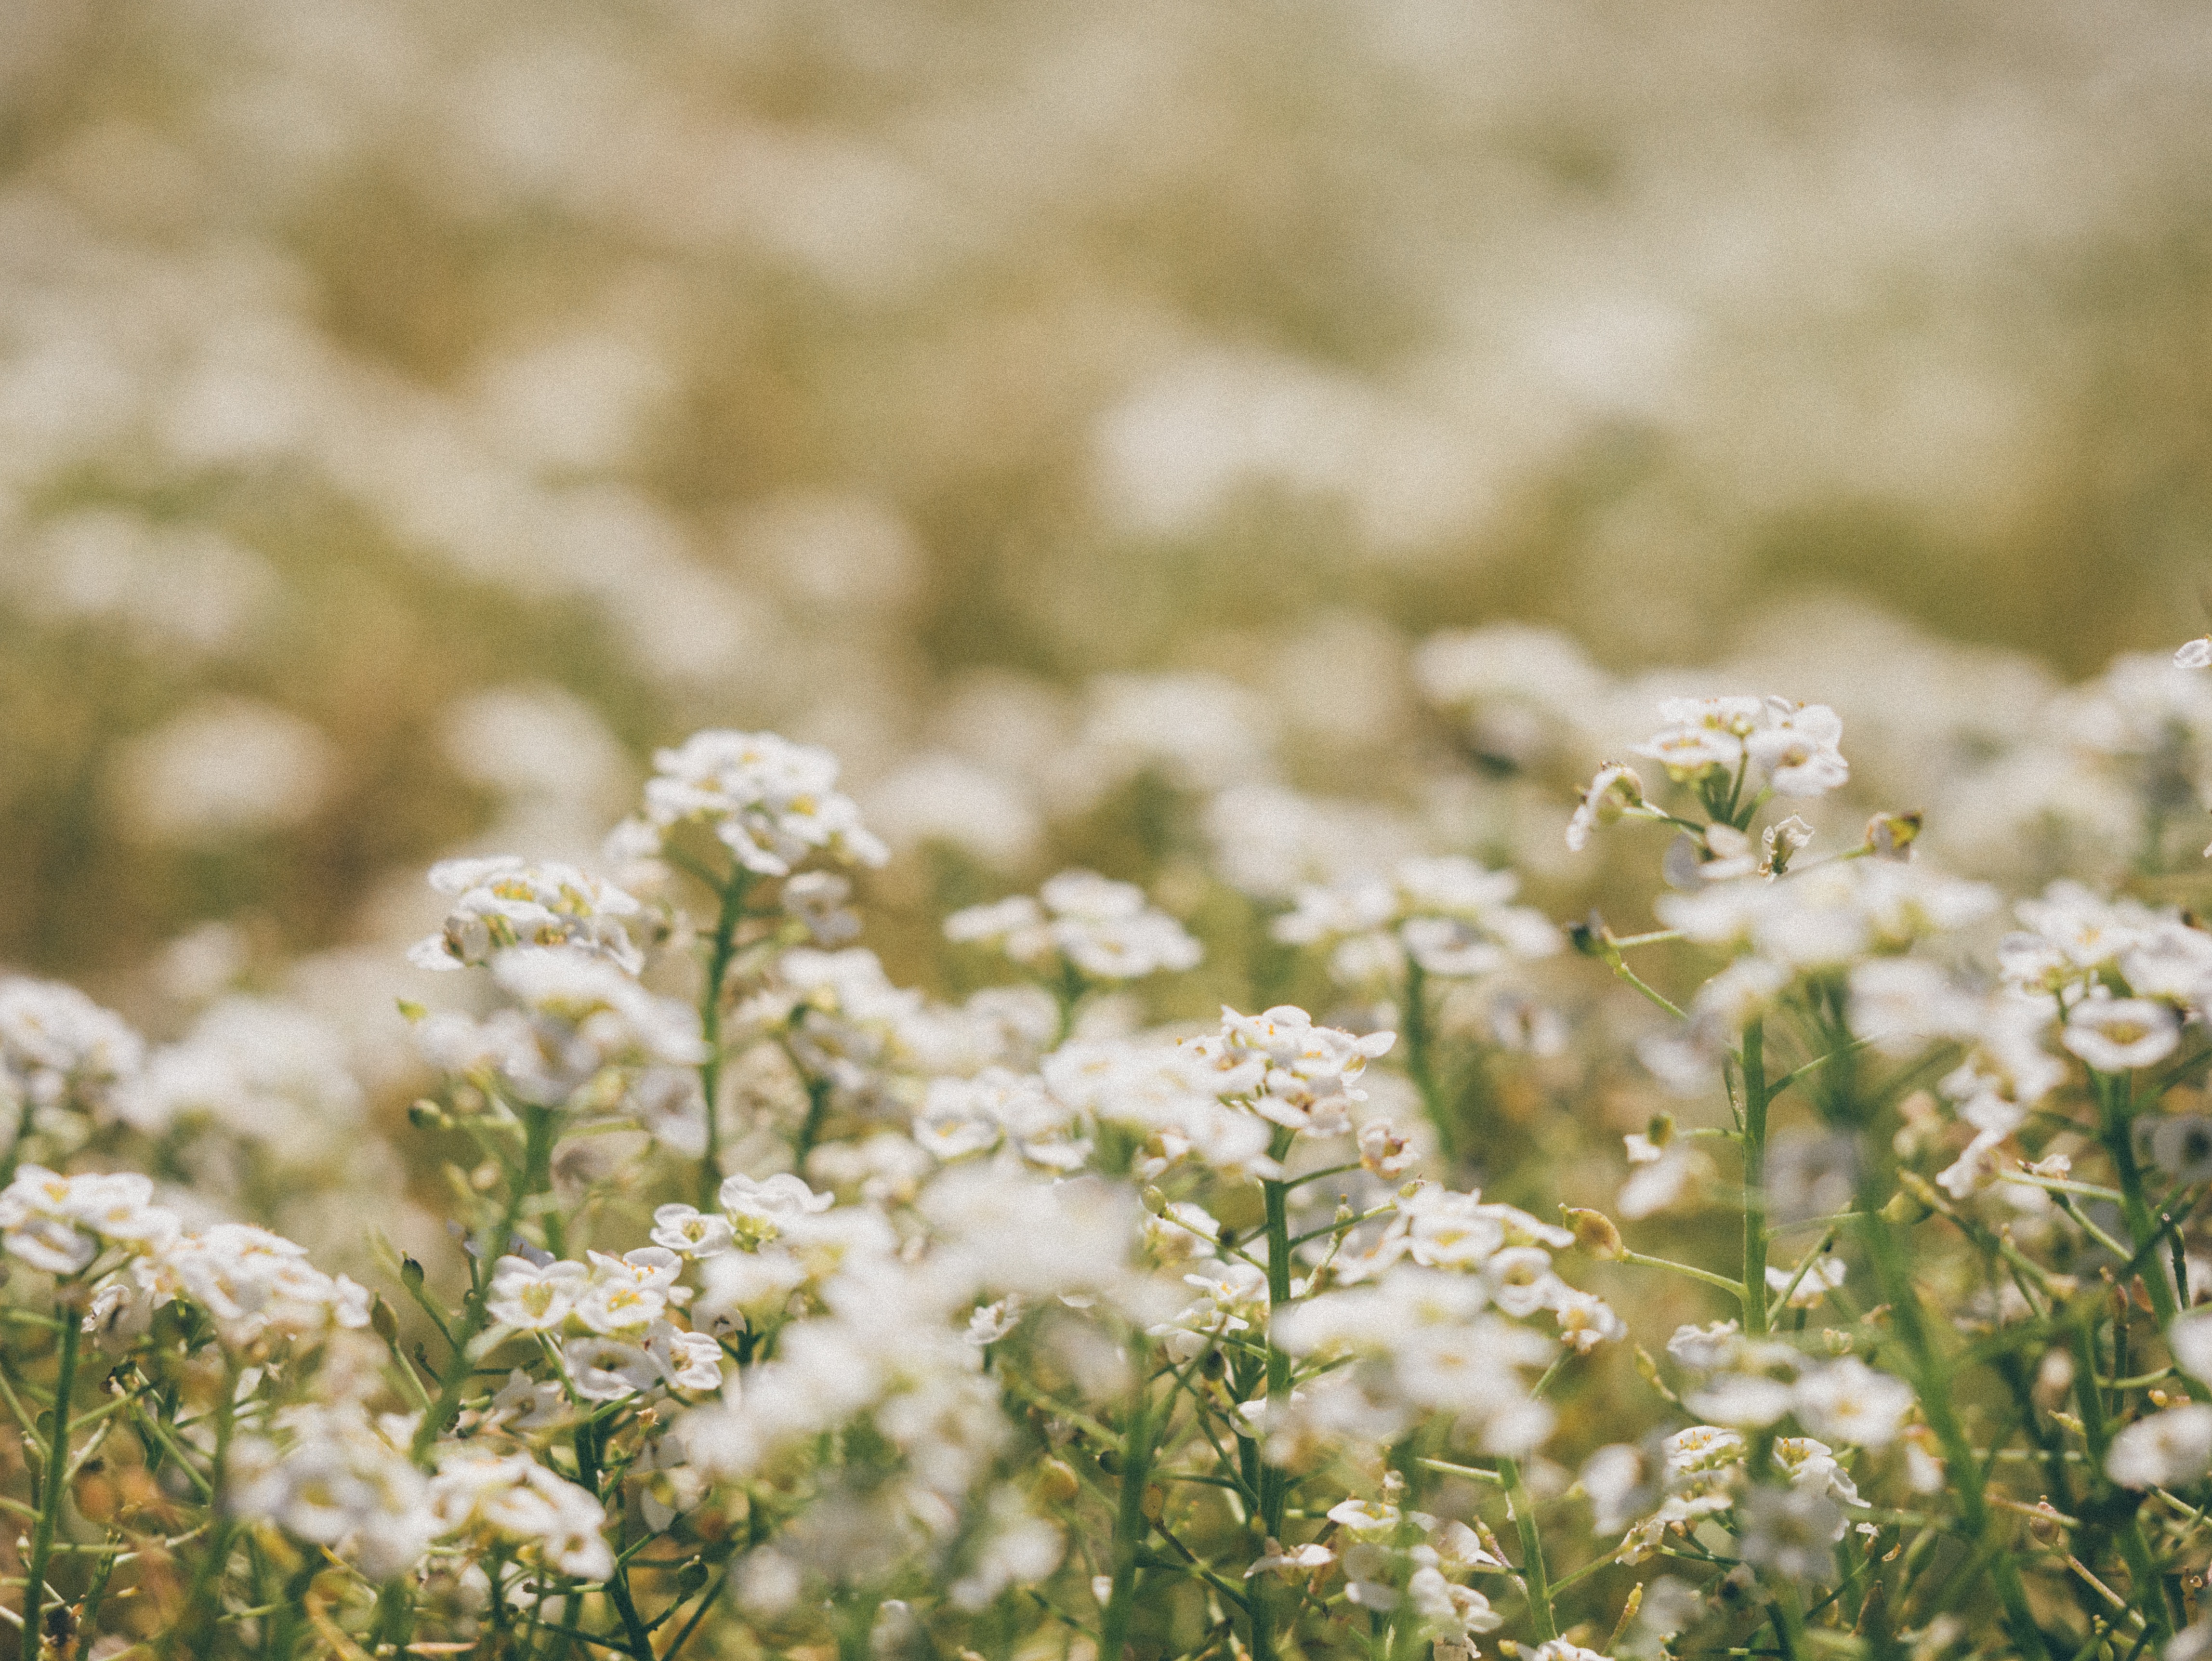
nature, grass, branch, blossom, plant, field, photography, meadow, sunlight, leaf, flower, green, flora, wildflower, close up, macro photography, anthriscus, flowering plant, daisy family, cow parsley, grass family, land plant